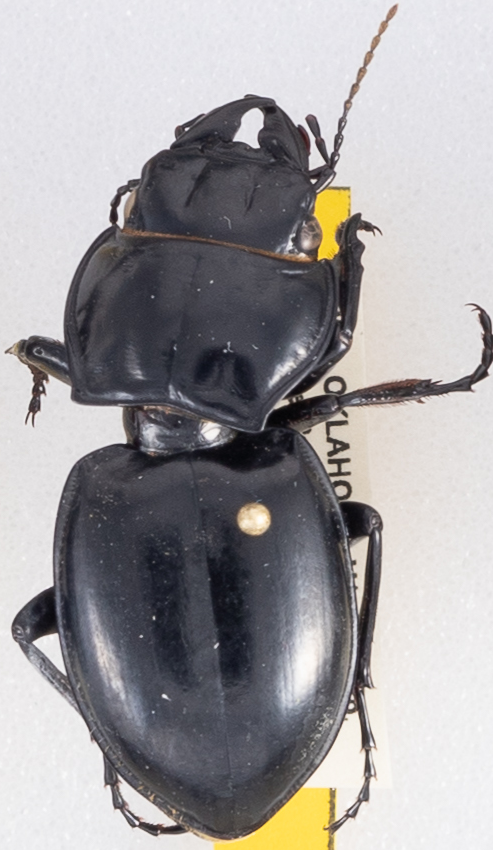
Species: Pasimachus californicus
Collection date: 2019-10-16
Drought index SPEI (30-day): -0.524
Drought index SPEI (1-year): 1.28
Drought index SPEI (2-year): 0.8